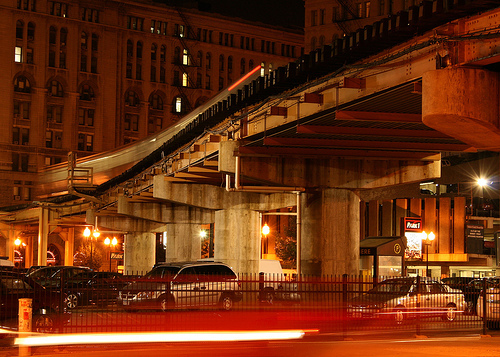
Label: not_food